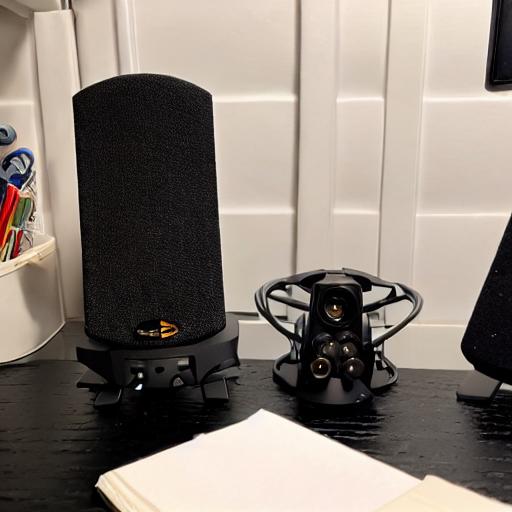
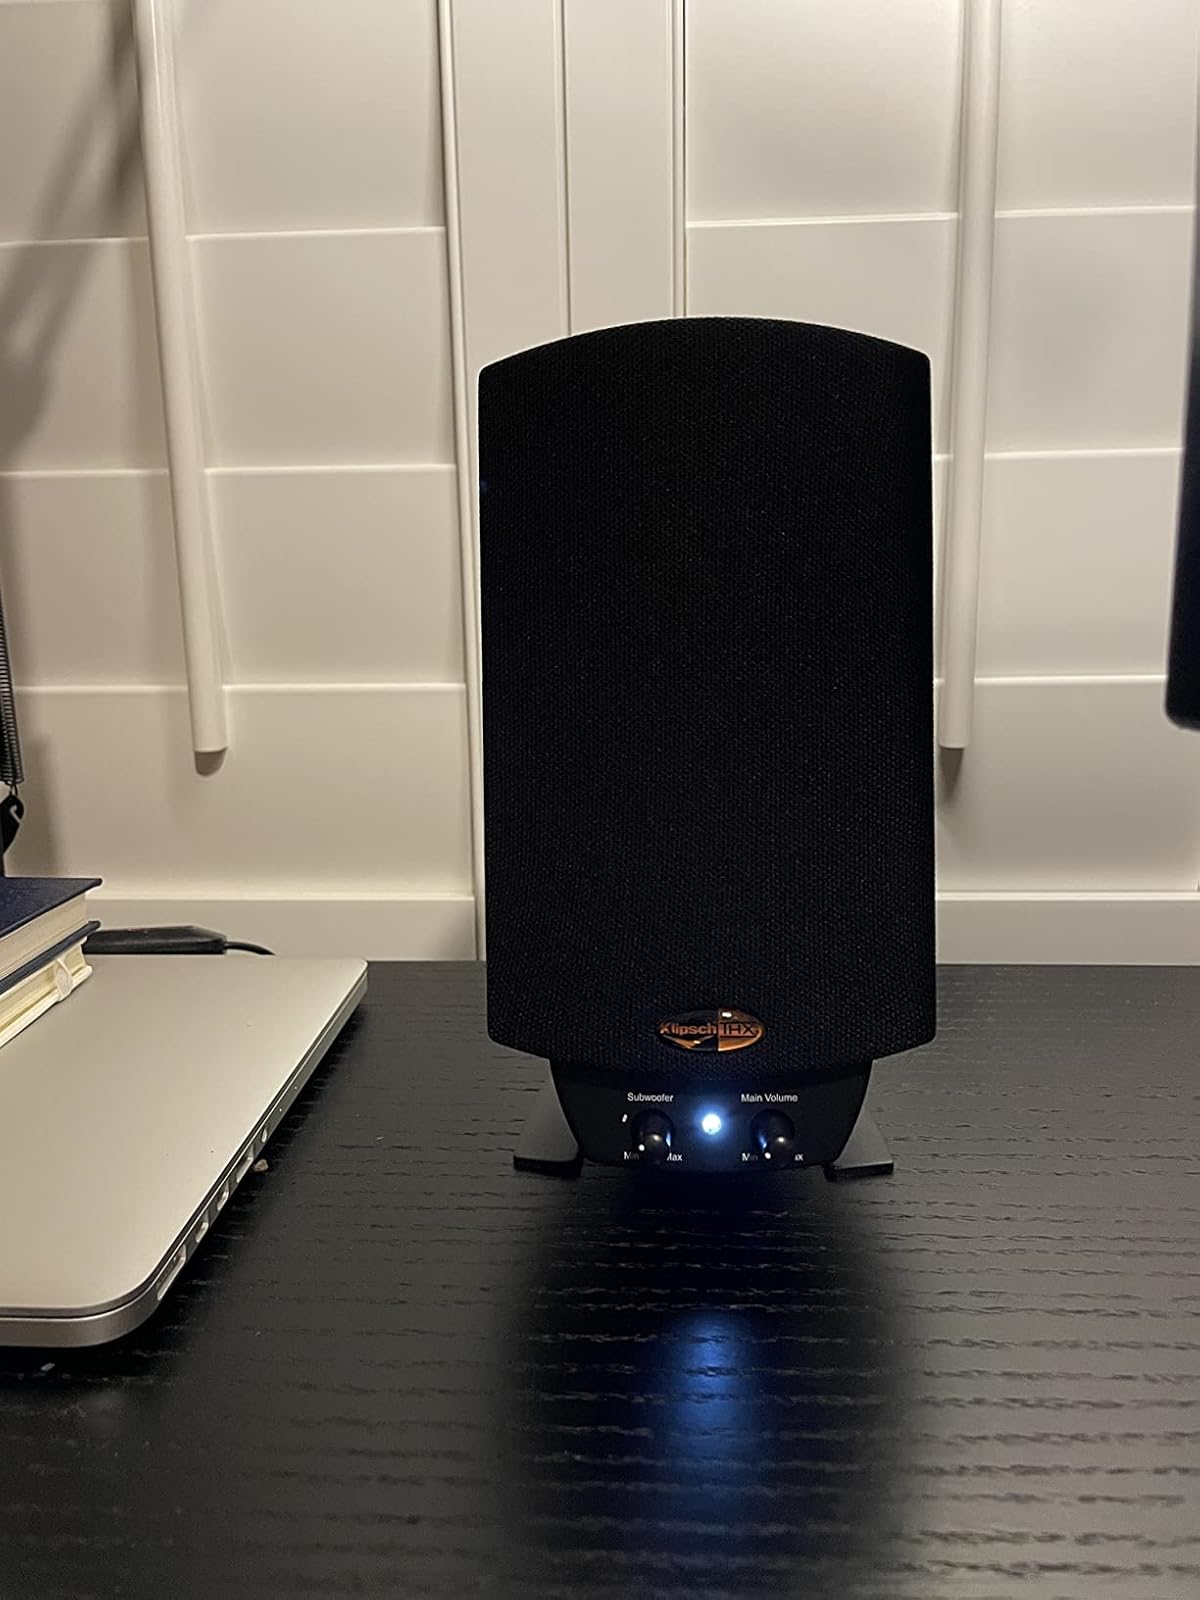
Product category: speaker
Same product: no